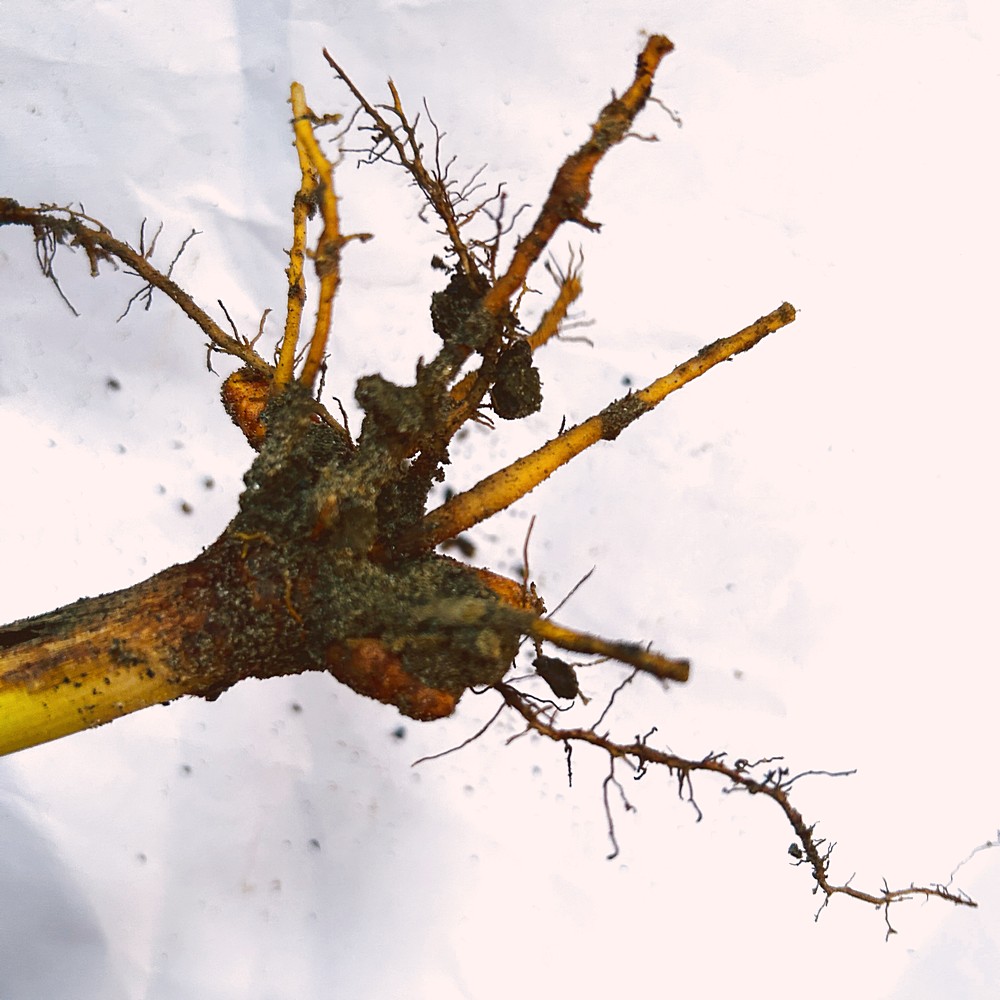
Label: Rhizome Disease Root